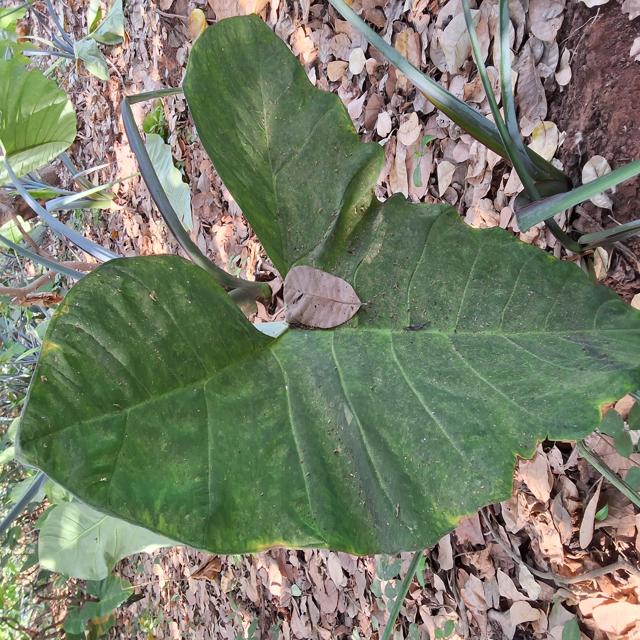
Label: Healthy